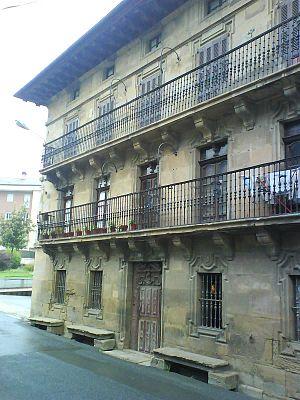
Zegama en basque ou Cegama en espagnol est une commune du Guipuscoa dans la communauté autonome du Pays basque en Espagne.